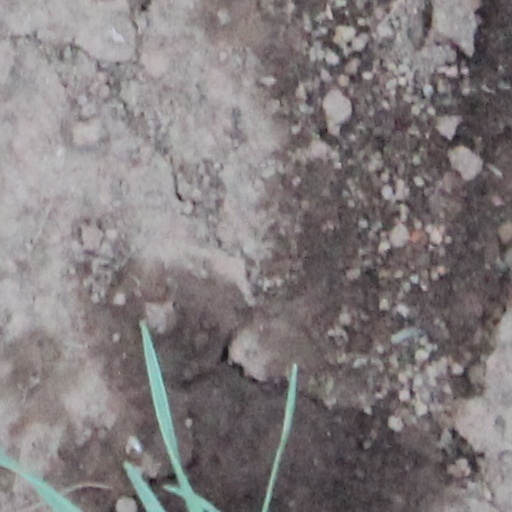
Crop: wheat